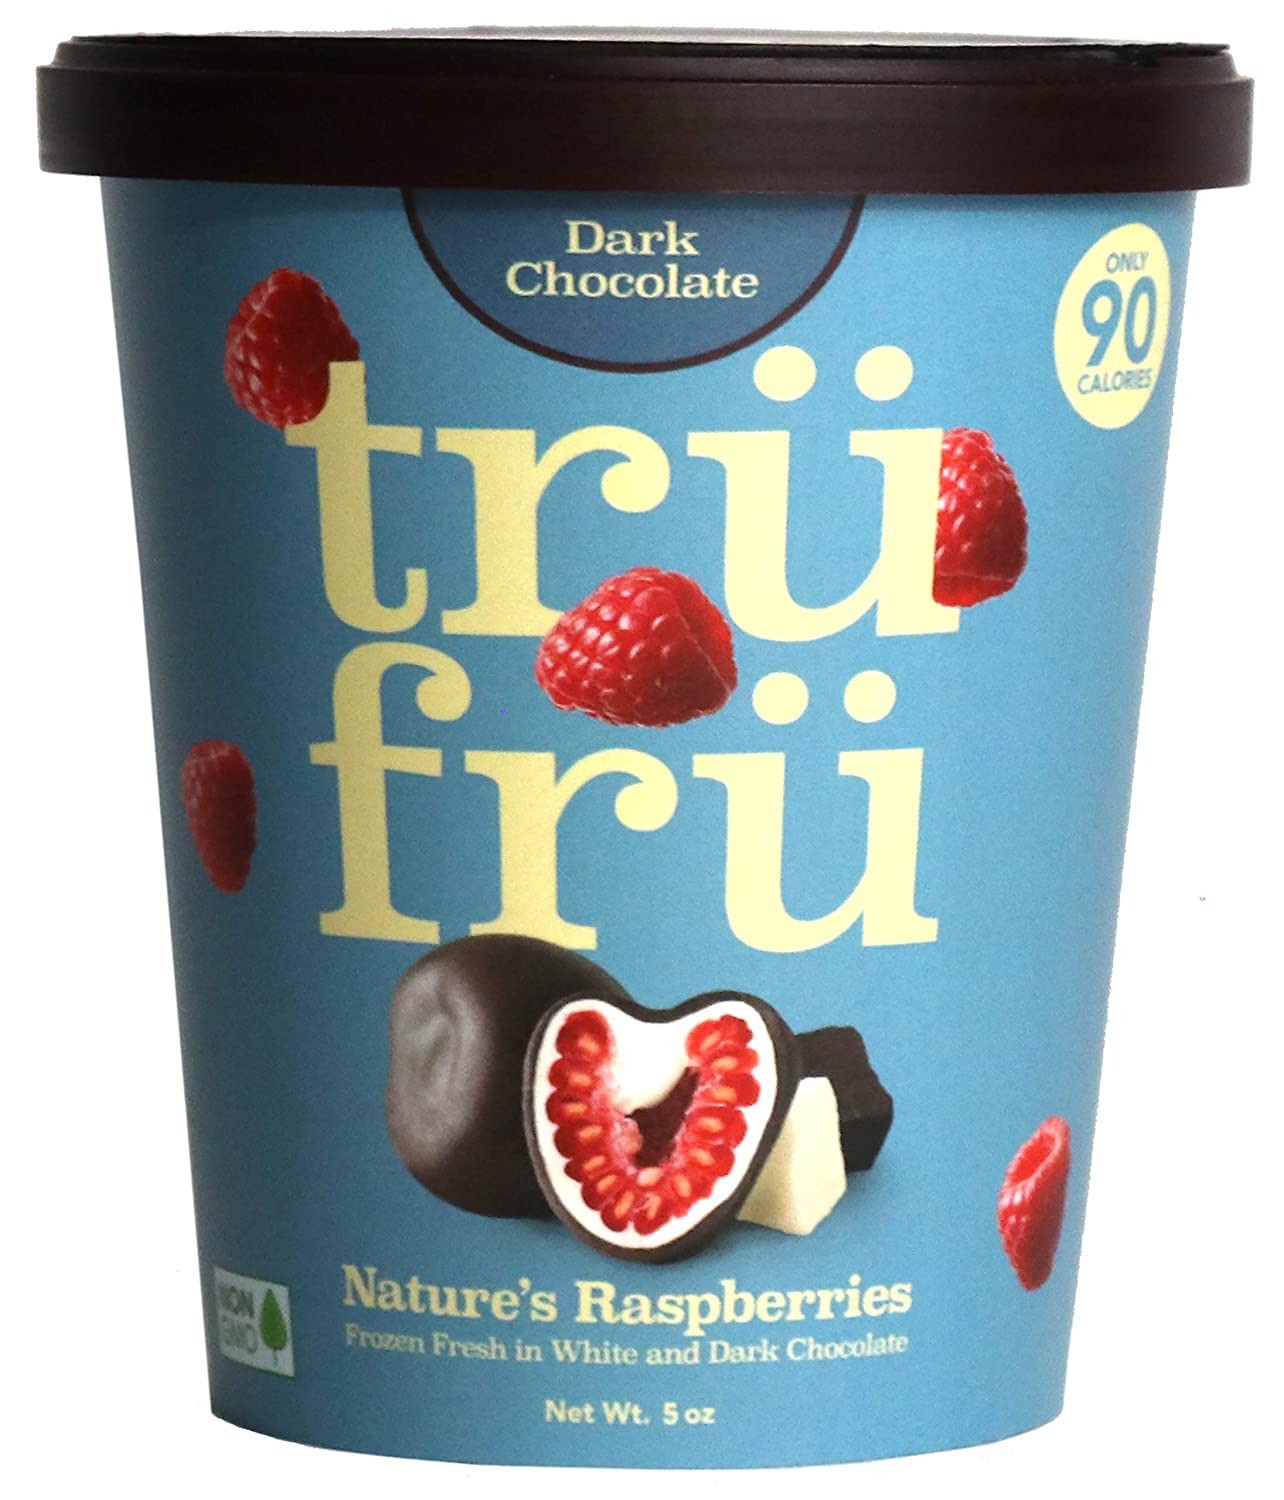
Item Name: Tru Fru Nature's Raspberries Hyper-Chilled In White & Dark Chocolate, 5 Ounce Cup
Bullet Point 1: INDULGENCE IS NATURAL – At only 90 calories per serving, you don't need to deny yourself indulgence when your treats are all natural
Bullet Point 2: CLEAN INGREDIENTS - 100% real fruit, picked ripe, frozen fresh, immersed in premium, sustainable, white and dark chocolate
Bullet Point 3: HYPER CHILLED - to lock in flavor and freshness.State of Readiness: Ready to Eat
Bullet Point 4: PERMISSIBLE INDULGENCE - Trans-fat free, high in fiber, lower in calories
Bullet Point 5: FITS YOUR LIFESTYLE - Gluten-Free and Non-GMO
Value: 5.0
Unit: Ounce

Price: 51.065